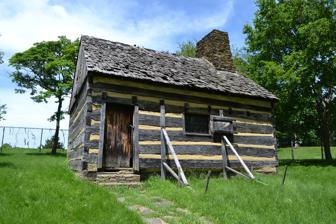
Building: Neill Log House
Country: United States of America
Year built: 1787
United States historic place Neill (Neal) Log House U.S. Historic district Contributing property Pittsburgh Landmark – PHLF Pittsburgh Historic Designation Neill (Neal) Log House in June 2019 Location East Circuit Road near Serpentine Drive in Schenley Park , Pittsburgh, Pennsylvania Coordinates 40°26′09″N 79°56′08″W / 40.435847°N 79.935606°W / 40.435847; -79.935606 Built ca. 1795 Part of Schenley Park Historic District ( ID85003506 ) Significant dates Designated CP November 13, 1985 Designated PHLF 1970 Designated CPHS February 28, 1977 The Neill Log House (also spelled Neal) is a historic log cabin in Schenley Park in Pittsburgh , Pennsylvania, United States. It was built during the second half of the 18th century and has been most commonly attributed to Robert Neill (Neal), with an estimated construction date possibly anywhere from 1765 to 1795. This estimate is based on architectural evidence as well as the large increase in value of the land during Neill's period of ownership which would indicate he made substantial improvements. However, the earlier date of 1765 claimed in some sources, would associate the building with an earlier landowner, Ambrose Newton. In 2024, a dendrochronology study determined that the beam over the fireplace, believed to be original to the house's construction, was dated to be from 1795, which was the date that Robert Neal sold the cabin to John Reed.  It is known by records that Robert Neal purchased the land in 1779 and sold the cabin and land in 1795. Extrapolation of the known dates of Robert Neal's purchase and date the property was sold and the large increase in value during Robert Neal's ownership indicating he made substantial improvements likely mean it may have been built by him between 1779-1794. The Neill (Neal) Log House is the oldest existing residential structure (house) in Pittsburgh. Other existing buildings such as the Old Stone Tavern built in 1756 (not confirmed) and the Fort Pitt Block House built in 1764 are not residential structures. The Pittsburgh History and Landmarks Foundation placed a Historic Landmark Plaque on the building in 1970. In 1977, it was named a City of Pittsburgh Designated Historic Structure . It is part of Schenley Park U.S. Historic District . Naming Prior to 1969, the structure was generally known as the Neal house. The name of Robert Neal and his family was spelled various ways in official documents, including Neal, Neil, but in only one document Neill. In 1969, Pittsburgh History and Landmarks Foundation president Charles Covert Arensberg wrote an article in Western Pennsylvania History titled "The spelling of Robert Neill who built the Neill Log House in Schenley Park" in which he contended that "Neill" should be considered the proper spelling, based on the spelling of his daughter's last name on only one document. This article was used to change the name of the building to Neill.  Recently sources and documents have shown the last name to be Neal, Neel, Niel, or Neil, with the former being the most common. This has prompted a discussion with the members of the Squirrel Hill Historical Society and Friends of the Neill Log House to consider applying to the city revert the name back to the original name. Edit Summary Strong justification for removing wording of final sentence, “This has prompted a discussion with the members of the Squirrel Hill Historical Society and Friends of the Neill Log House ….” is because there is no reference to this assertion, nor do I believe there ever was any private or public discussion by anyone from either organization to request a name change, as stated. Assertion is possibly a misperception of what we mean by stating in our History of The Neill Log House, that we acknowledge the basis for some descendants of Robert Neill adhering to the ancestral spelling of the name ‘Neal.’ Our position to “continue using ‘Neill Log House’ as decided by PHLF in 1969,” as stated in final sentence of proposed edit, is recorded in the public minutes of our organization, as cited. Other justification for editing the entire “Naming” paragraph is twofold: Existing post asserts that Arensberg “contended that ‘Neill‘ should be considered the proper spelling, based on the spelling of his daughter's last name on only one document." Our researchers include two additional sources from among others cited in the Arensberg article. And the second paragraph of our proposed edit is submitted to justify that there was, in fact, much inconsistency in the naming of the log house from the late 19th century through the beginning of the 20th century, as cited, to address the opening statement in the existing post, that “Prior to 1969, the structure was generally known as the Neal house.” “Naming” Edit post submitted by Tony Indovina, board member and contributor Squirrel Hill Historical Society, and President Friends of Neill Log House, incorporated October, 2020; assistance from researchers SHHS (squirrelhillhistory.org / History of The Neill Log House) Proposed Edit, “Naming” paragraph, Neill Log House During the reconstruction of the log house in 1969, Pittsburgh History & Landmark Foundation (PHLF) initially put a sign by the house identifying it as “The Neal Log House.” Shortly afterward, PHLF changed the spelling to Neill, based on research published by Charles Covert Arensberg, then-president of PHLF, in a 1969 article in Western Pennsylvania History magazine , the official publication of the Historical Society of Western Pennsylvania, now the Heinz History Center. The article cites the variations of the spelling of Robert’s last name, appearing in various 18th century documents as Neal, Neill, Neel, and Neil, in many cases because those recording his name spelled it the way they chose. Arensberg settled on Neill because of several uses of that spelling, including the 1795 deed of sale of his house, his Last Will and Testament (in which he marked an X next to the spelling “Neill"), and lastly, an 1825 deed from “The Estate of Robert Neill” in which his daughter did also. In research that appears on the Neill Log House page of the Squirrel Hill Historical Society (SHHS) website, squirrelhillhistory.org, SHHS acknowledges that although Neal is the preferred ancestral spelling by some of Robert’s descendants, most references to the house in books and newspaper articles from the beginning of Schenley Park in the late 19th century through the beginning of the 20th century were the Schneider or Snyder Log Cabin (named after the last tenants of the log house).  Newspaper articles from 1914  and 1926 , written more than 100 years after Robert sold the house, use the name Neal, but the articles relate stories that have factual errors in them, and sources are not given. The house was called the Neal House until PHLF settled on the Neill spelling based on Arensberg’s research. The position of Friends of Neill Log House (FONLH), the organization managing the current restoration, is to continue using “Neill Log House” as decided by PHLF in 1969. 1  Arensberg, Charles Covert, “The Spelling of Robert Neill Who Built the Neill Log House in Schenley Park.” Western Pennsylvania History, Historical Society of Western Pennsylvania, July 1969. 2  “Pittsburg’s Big Park. The Schenley Tract Rapidly Being Improved.” The Pittsburg Press, Vol. 7, No. 159, 1890, p. 1. 3  “No. 3—Historic Pittsburgh,” The Pittsburgh Post, October 7, 1914. 4  “History of Log Cabin In Schenley Park Reveals Story of Indian Battle Fought During Wedding.” The Pittsburgh Press, January 31, 1925, Section 8. 5  Minutes of FONLH Board meeting, July 9, 2024. (Care of Squirrel Hill Urban Coalition, shuc.org) History The site of the Neill (Neal) house was part of a 262-acre (106 ha) tract owned by Ambrose Newton. Newton was a soldier at Fort Pitt and was listed as a resident of Pittsburgh's "upper town" in a 1761 census. After the Treaty of Fort Stanwix nullified the Iroquois Confederacy's legal title to southwestern Pennsylvania, the land was opened to settlers. Newton purchased the Highland tract around 1769. When he died in 1773, the property was sold for 63 pounds, 9 shillings. The Martin log house, part of the same tract, has also been possibly attributed to Newton. The land came into the possession of Robert Neal sometime around 1779. The purchase price was listed as 34 pounds, 8 shilling. Robert Neal applied for a warrant for the land in 1785.  In 1787, the land warrant was "returned", meaning accepted and he was granted a land patent from the Commonwealth of Pennsylvania and called his tract of land "The Highlands". The property is about four miles from Fort Pitt, where the family could go for protection. The house appears on a 1790 road survey. Tax records indicate Robert Neal owned two horses and three cows in addition to his land.  He was a farmer and surveyor as were his brothers and father. The site of the log house may have been chosen for its proximity to water, as a map from 1872 shows a stream, probably fed by a natural spring, running alongside the house into Panther Hollow . This is likely the same water source that fed the Catahecassa Spring (now disused) which sits down the hill from the Neill house. The house was also near Nemacolin's Trail , which was one of the main routes between Pittsburgh and the east coast. Robert Neal lived in the house with his wife Elizabeth (nee Irwin) Neal, their son John and their five daughters, Nancy; Mary, Elizabeth, Jean and Martha. There was also possibly a second son.  Robert was the son of John and Margaret Neal, who emigrated from Ulster Ireland and on June 8, 1738, purchased 200 acres of land in Paxtang Township, Lancaster County Pennsylvania (now Dauphin County) near Harrisburg Pennsylvania, for “fifteen pounds and ten shillings for each hundred acres” which they called “Neal’s Garden”.  Robert purchased the land in Pittsburgh in what is now Schenley Park developing a wagon trade route along the Nemacolin Indian Trail (Braddock's Road) from Pittsburgh to Philadelphia, with his father’s homestead outside of Harrisburg PA as one of the resting points.  Robert and his family lived on the land until 1795, at which time they moved to what is now downtown Pittsburgh. In 1795, Robert Neal sold the land to John Reed for a price reported as either 360 pounds, 5 shillings, or 365 pounds, 5 shillings. The large increase in the value of the property during Neill's ownership has been cited as evidence that the log house was most likely constructed during this period. Reed added a second parcel known as the Bedford tract to the property and then sold it to Brentnall Robbins in 1804. In 1813, military officer and businessman James O'Hara bought the tract from Robbins. The land was eventually inherited by O'Hara's granddaughter Mary Schenley , who donated it to the city of Pittsburgh in 1889 to create Schenley Park . The section of the park near the log house became a golf course , with the building itself being repurposed as a maintenance shed. Connection with the Lewis and Clark Expedition The Neill (Neal) log house is profiled on the Lewis and Clark National Historic Trail Experience website created by the National Park Service to highlight noteworthy places along the route of the 1804–06 Lewis and Clark Expedition . The historic connection between the Neal Log House and Lewis and Clark’s Expedition is believed to have taken place in May of 1803, when Meriwether Lewis traveled to Pittsburgh to launch the keelboat he had constructed up-river from Pittsburgh. Several months later, he began his trip down the Ohio River from the Point, the confluence of the Three Rivers in Pittsburgh and early Gateway to the West. From here, Lewis traveled to the Falls of the Ohio at Clarksville, Indiana, across from Louisville, Kentucky. Soon after, he met up with William Clark. It is said that “When they shook hands in Clarksville, the Lewis and Clark Expedition began.” More crew members were added and they traveled to winter quarters outside of St. Louis, in final preparation to journey west. This was all after earlier preparation on the rivers of Pittsburgh, where their keelboat was first constructed and launched. May of 1803 was Lewis’ second trip to Pittsburgh, having traveled earlier as a young Virginian volunteer to put-down the Whiskey Rebellion. On both trips, he journeyed from Maryland to Pittsburgh on the ancient Nemacolin Indian Trail, later called Braddock’s Road. There is also evidence that Lewis later traveled with two wagons, by the Neal Log House, on his last 4 miles overland to the Point. Early travelers on the Nemacolin Trail through what is now Schenley Park would water their horses at Snyder’s Springs, source of the historic Catahecassa Fountain at the Neal Log House. First restoration In 1935, the house was surveyed by Charles Morse Stotz for the Historic American Buildings Survey (HABS). Stotz noted that the roof, gables, and floor had been replaced and that the whole building was "in an extreme state of dilapidation." In the late 1960s, the Pittsburgh History and Landmarks Foundation (PHLF) was seeking funding to restore the Neill house and open it to the public. Before the project was able to get started, one end of the house collapsed in August, 1967. PHLF was then able to secure a $50,000 grant from the Richard King Mellon Foundation to help rebuild the structure. Beginning in summer, 1969, the house was rebuilt as authentically as possible. Stotz, Hess & MacLachlan were the architects for the project. The building was disassembled and each piece was numbered. The house was then rebuilt, replacing the rotted wood with new logs which were hand-cut and aged to match the originals. Original wood was also reused where possible. The restoration team used period-correct techniques as much as possible, including attaching the rafters with wooden pegs and chinking the walls by hand. Modern electrical and heating systems were also installed, though designed to be inconspicuous. The Department of Archaeology of Carnegie Institute under the direction of Kirk Wilson conducted an archaeological dig of the site that turned up 19,000 artifacts, now in the collection of Carnegie Museum. Second restoration The log house was reconstructed a second time in 2023–24. The house was lifted in order to replace all four sill logs, which had rotted. The restoration also included replacing the roof, repointing the masonry, replacing the chinking, and securing door and window openings to prevent animals from entering. The house currently sits preserved in Schenley Park with a fence around it (though it is open to the public periodically).The log house is also featured on the cover of A Guidebook To Historic Western Pennsylvania by Helene Smith and George Swetnam. Architecture Measured drawing of the Neill house created for the Historic American Buildings Survey (HABS) in 1935 The Neill house is a one-story, gable-roofed building constructed from hewn oak logs on a fieldstone foundation. It contains a single ground-floor room with a loft. Architectural historian Charles Morse Stotz wrote that the house is "of typical Pennsylvania type log construction, with the corners carefully notched together and chinked with stone and clay," also noting that the "shaped and beveled projecting ends of the roof rafters are worthy of especial notice." Most of the logs have been replaced since the house was originally built, but were cut to match the originals. Some of the original logs were reused during the 1969 reconstruction, but not necessarily in the same places. The roof, gables, joists, and floor have also been replaced. The house is held together by means of notches and pegs rather than nails and the floor is constructed from split logs, known as puncheons, with the flat surface oriented upward. The loft was originally accessed by a ladder, but stairs were added in 1969. The house has a fieldstone chimney which is positioned inside the exterior walls and protrudes through the roof. This arrangement was somewhat unusual, as it was more typical for log cabins to have the chimney built on the outside. Another unusual feature is that the chimney has two separate flues which are connected to two side-by-side fireplaces, one large and one small. According to the Squirrel Hill Historical Society, the main fireplace was probably for cooking, while the smaller fireplace to the left could have been used during the night in order to save firewood. The fireplaces and chimney are original and have never been disassembled. The lintel beam over the fireplace, which was dated to 1795, is also original. There is at least one small "loophole" window, about 1 foot (0.30 m) high by 2 feet (0.61 m) wide, on the east side of the house. The Craftsman magazine reported that this type of window was used as "constant danger of attack by Indians compelled the settler to build for defense as well as comfort." Most log houses in the area later had their windows enlarged, making the Neill house example noteworthy. Another window on the front of the house was indeed enlarged at one point. Historical importance The Neill (Neal) Log House is historically important due to the fact that it is one of only a few eighteenth-century structures remaining in Pittsburgh and the oldest existing residential structure (house) in Pittsburgh. Interestingly, of these, three others are in or near Squirrel Hill. They include the Martin log cabin on Overlook Drive in Schenley Park (1769-1774), also built by Ambrose Newton; the Woods house at 4604 Monongahela Avenue in Hazelwood (1790); and the house that was once a stagecoach stop at 423 Kaercher Street in Greenfield (1800).  The house's connection with the Lewis and Clark expedition is also of historical importance.  As well as the 19,000 artifacts, found on site, now in the collection of Carnegie Museum. References Wikimedia Commons has media related to Neill Log House .